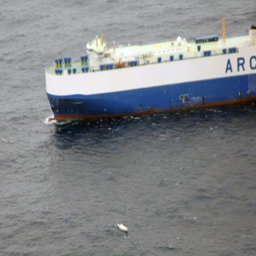
tiny boat can be seen at the bottom during the rescue operation